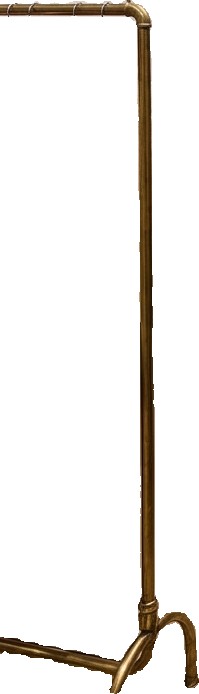
Surface category: rod_bar